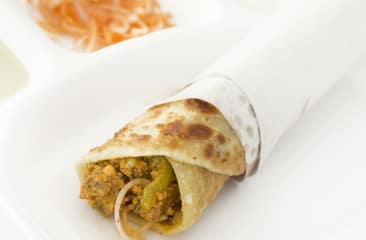
Dish: kaathi_rolls